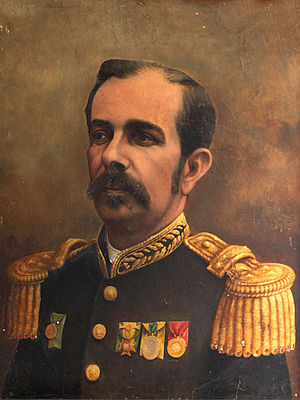
Brasiliens præsident / Præsidenter
Brasiliens præsident, officielt Den Føderative Republik Brasiliens præsident, er både statsoverhoved for og regeringschef i den føderale republik Brasilien. Præsidenten er leder af den føderale udøvende magt og øverstkommanderende for Brasiliens væbnede styrker.